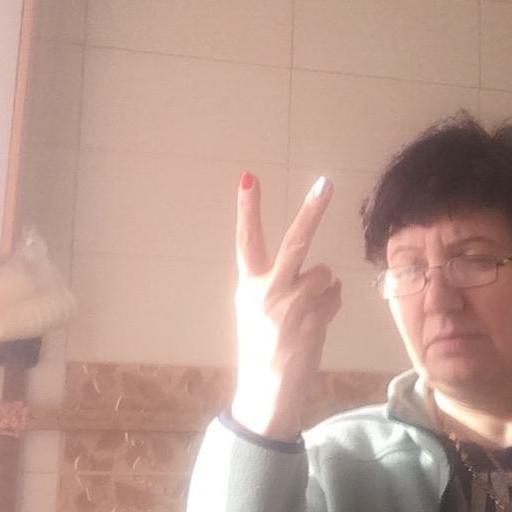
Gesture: peace_inverted